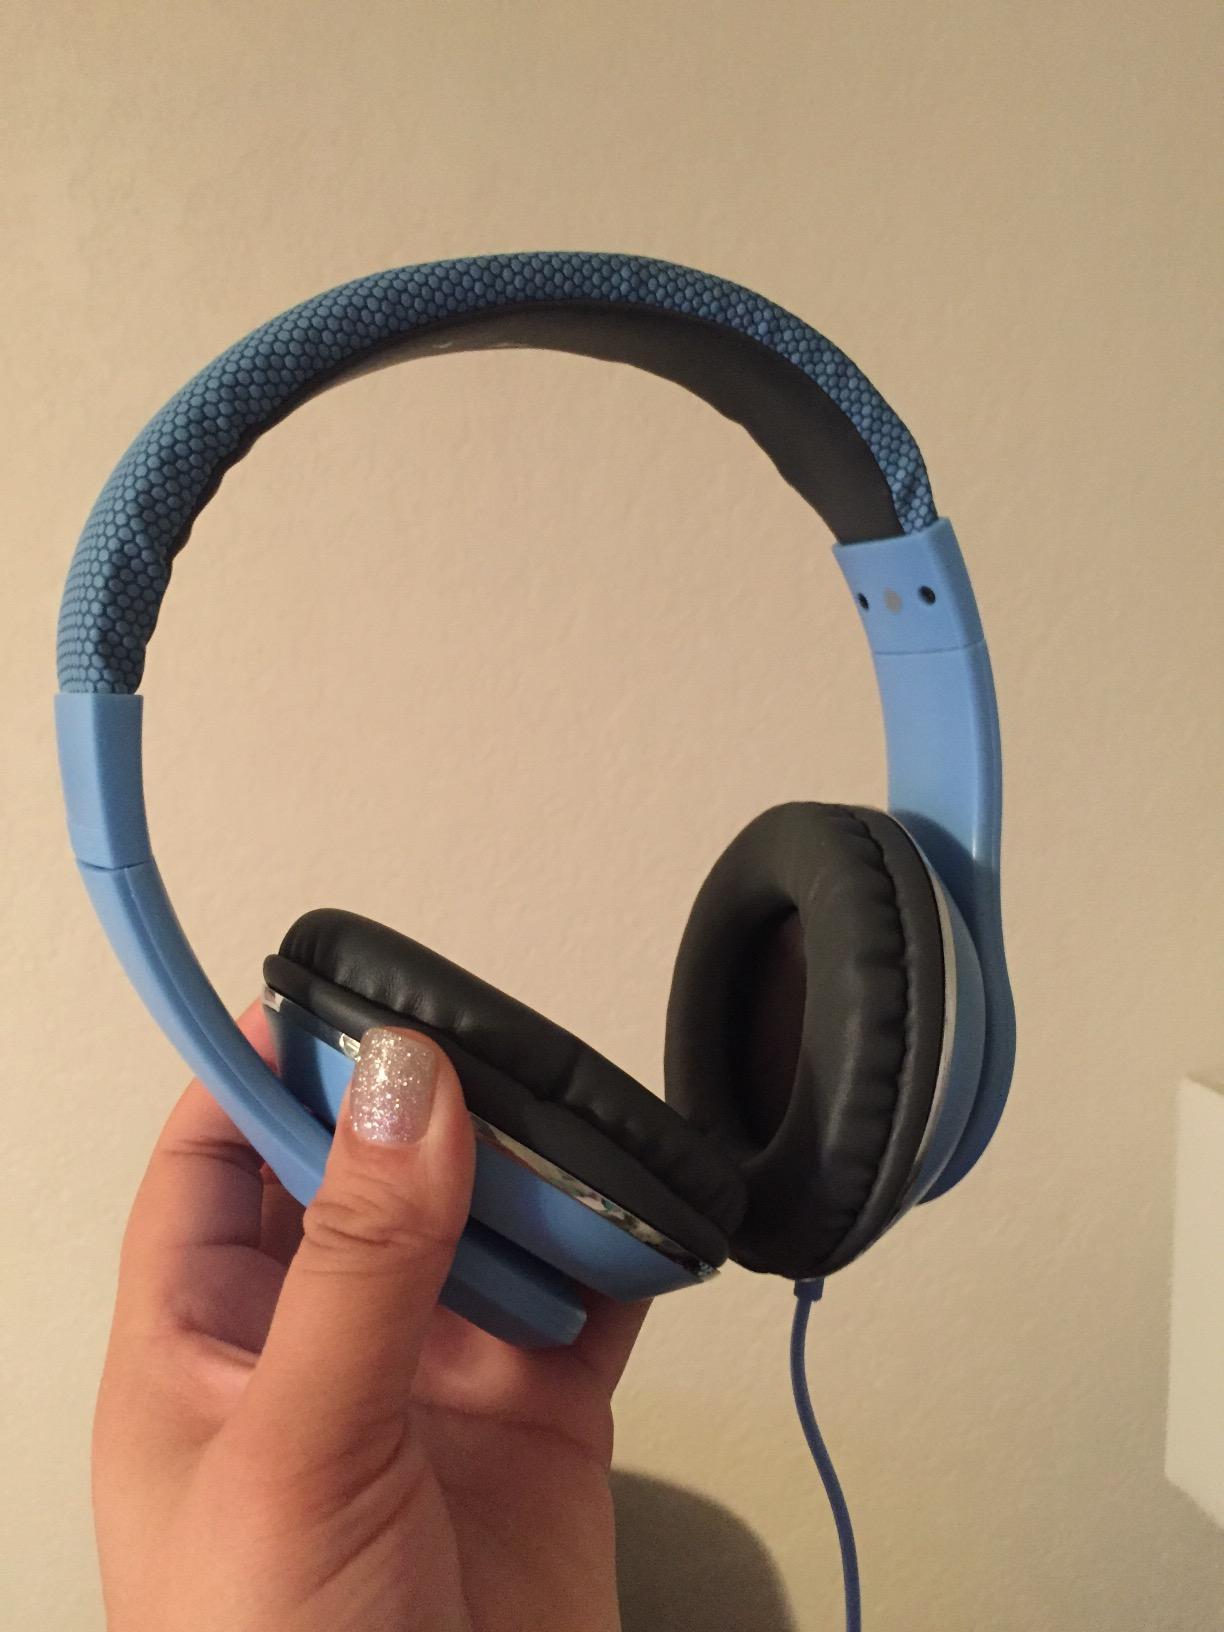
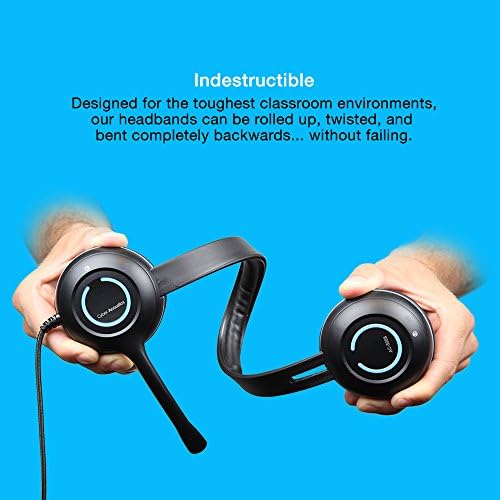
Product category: headphones
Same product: no